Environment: real
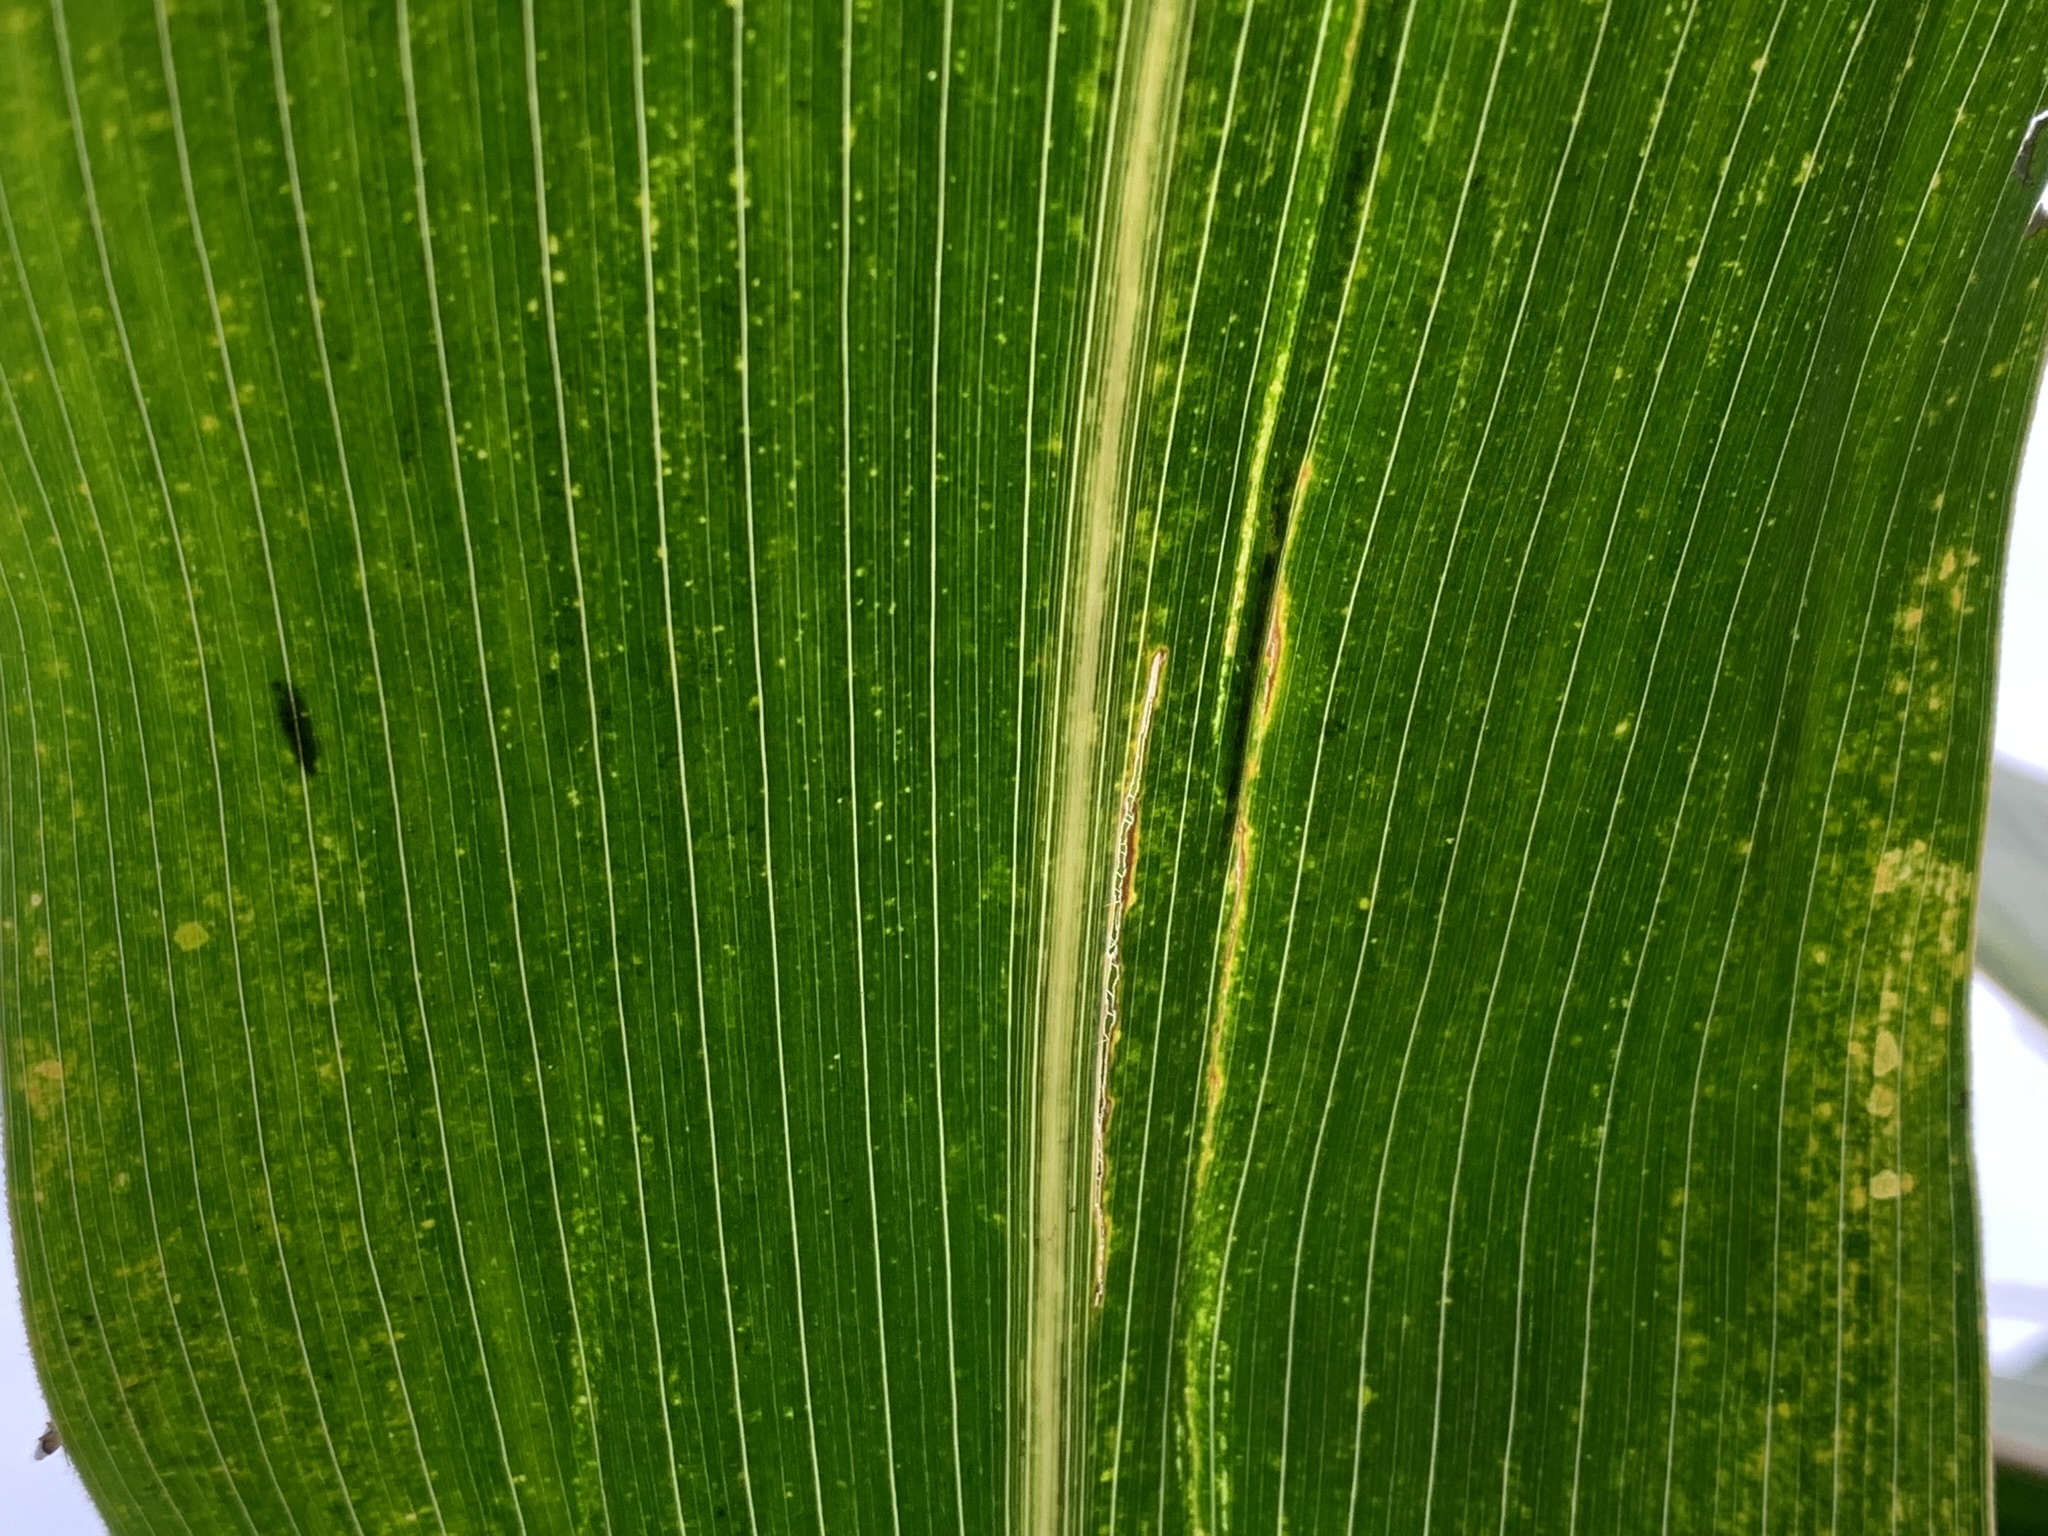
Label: lethal_necrosis